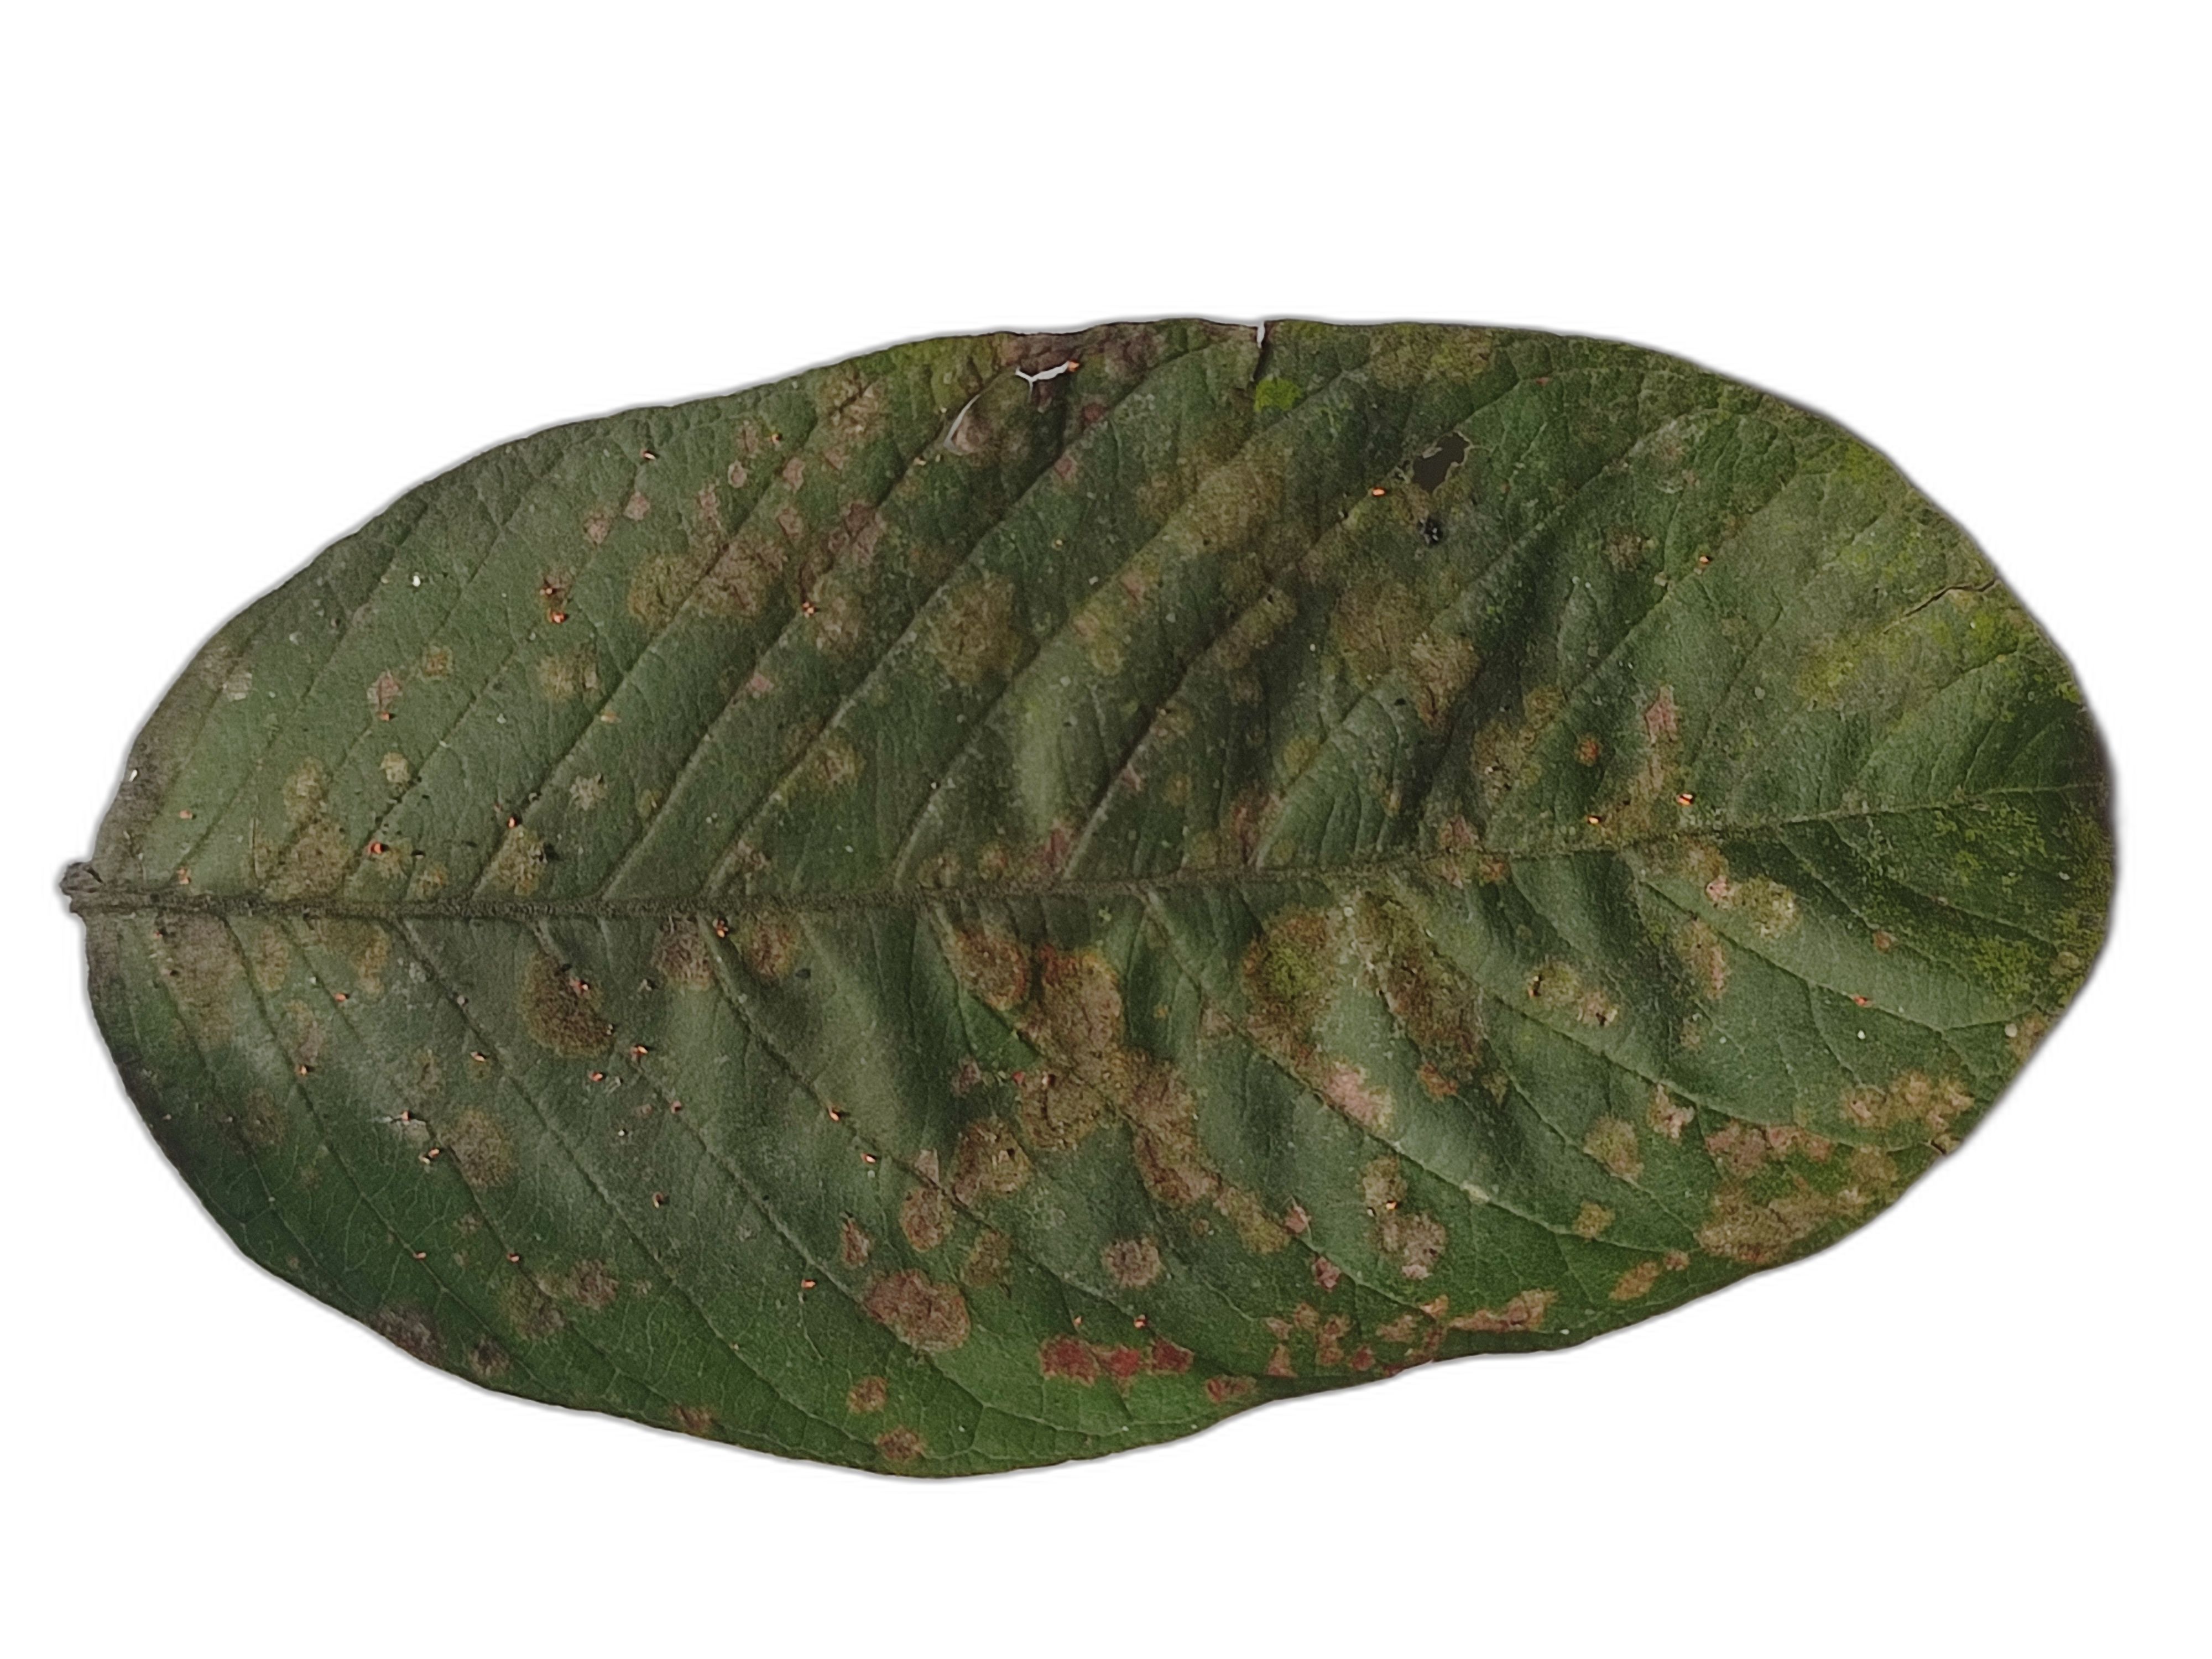
Plant part: leaf
Disease: Anthracnose